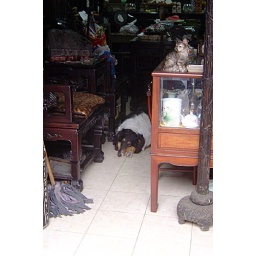
fake cat real dog in another old stuff store